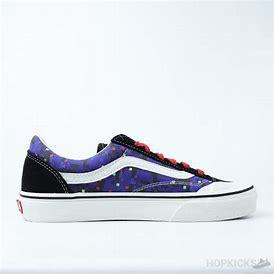
Brand: Vans
Model: Style 36 Decon Sf Skate